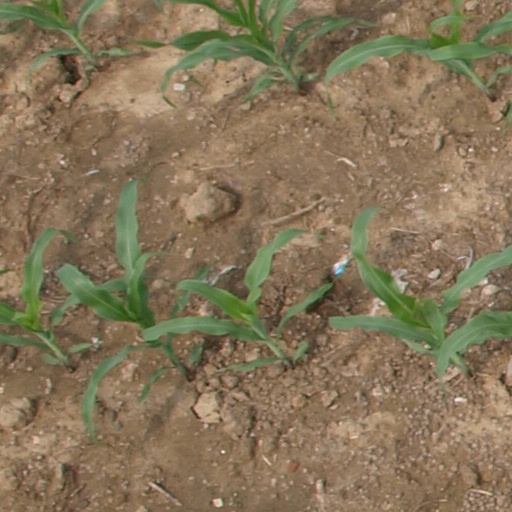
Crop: maize; corn